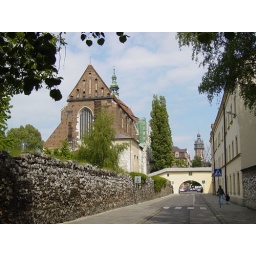
73 street near Pauline Ch. on the rock